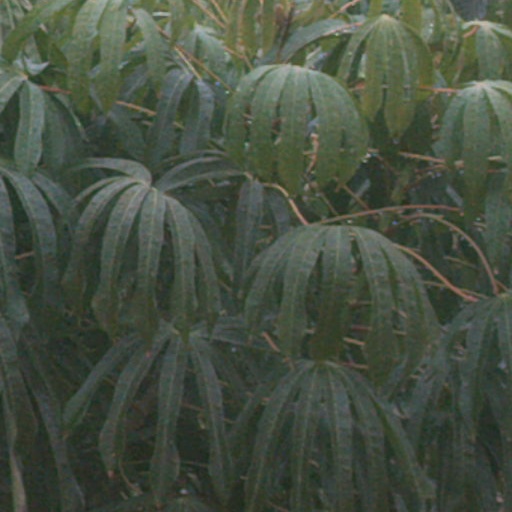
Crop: cassava